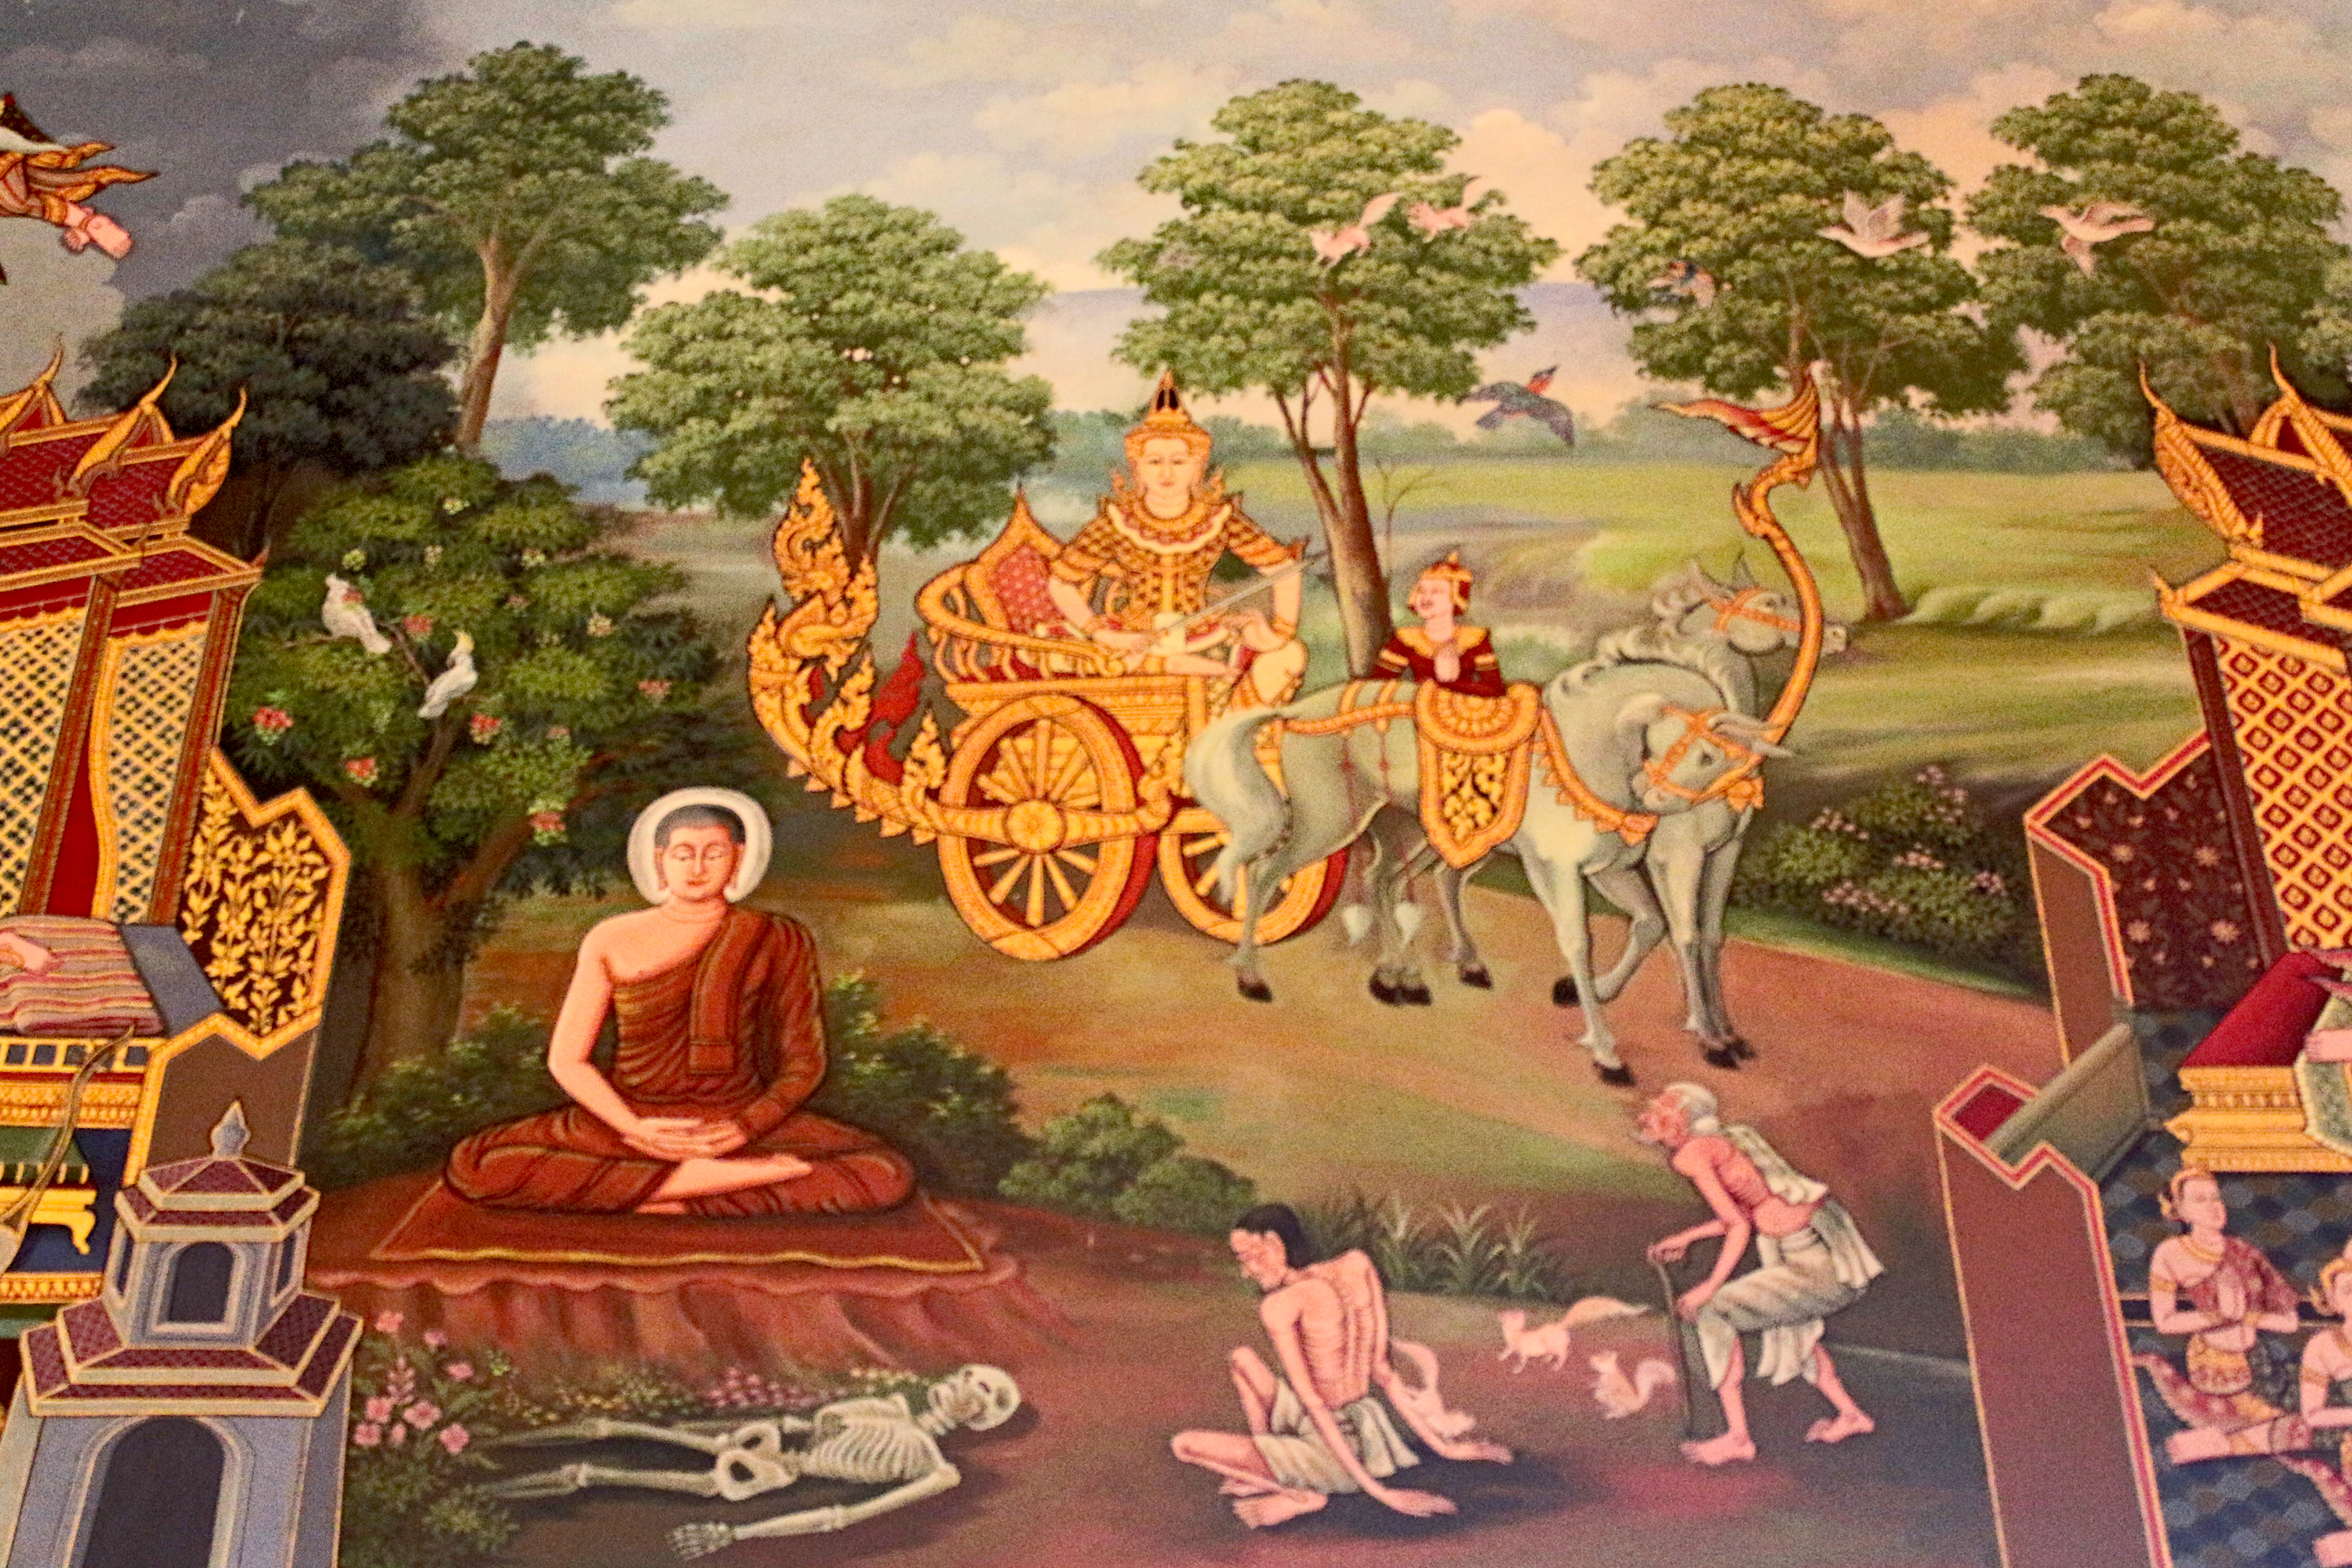
design, background, art, temple, wall, thailand, old, detail, style, religion, paint, thai, ancient, asian, traditional, texture, antique, decoration, culture, pattern, image, asia, travel, architecture, wat, building, history, vintage, abstract, buddhism, painting, mythology, tree, mural, recreation, miniature, illustration, mythical creature, visual arts